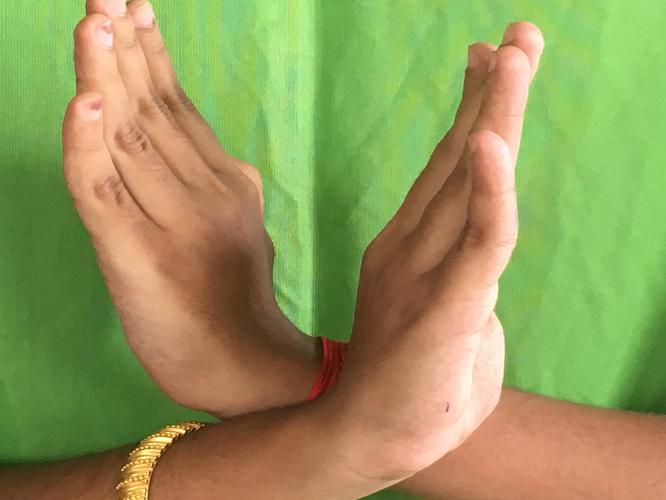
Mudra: Swastikam
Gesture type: double_hand